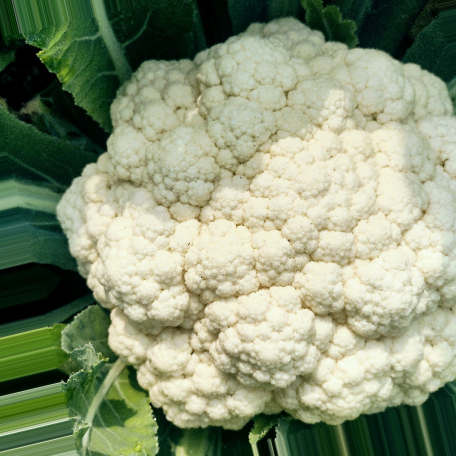
Label: Disease Free